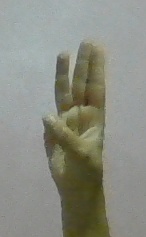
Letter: thaa